Planetary health diet

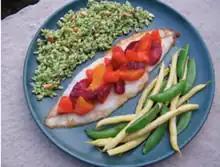
Example of a planetary diet meal recommended by the EAT-Lancet commission

The planetary health diet, also called a planetary diet or planetarian diet, is a flexitarian diet created by the EAT-Lancet commission as part of a report released in "The Lancet" on 16 January 2019. The aim of the report and the diet it developed is to create dietary paradigms that have the following aims: